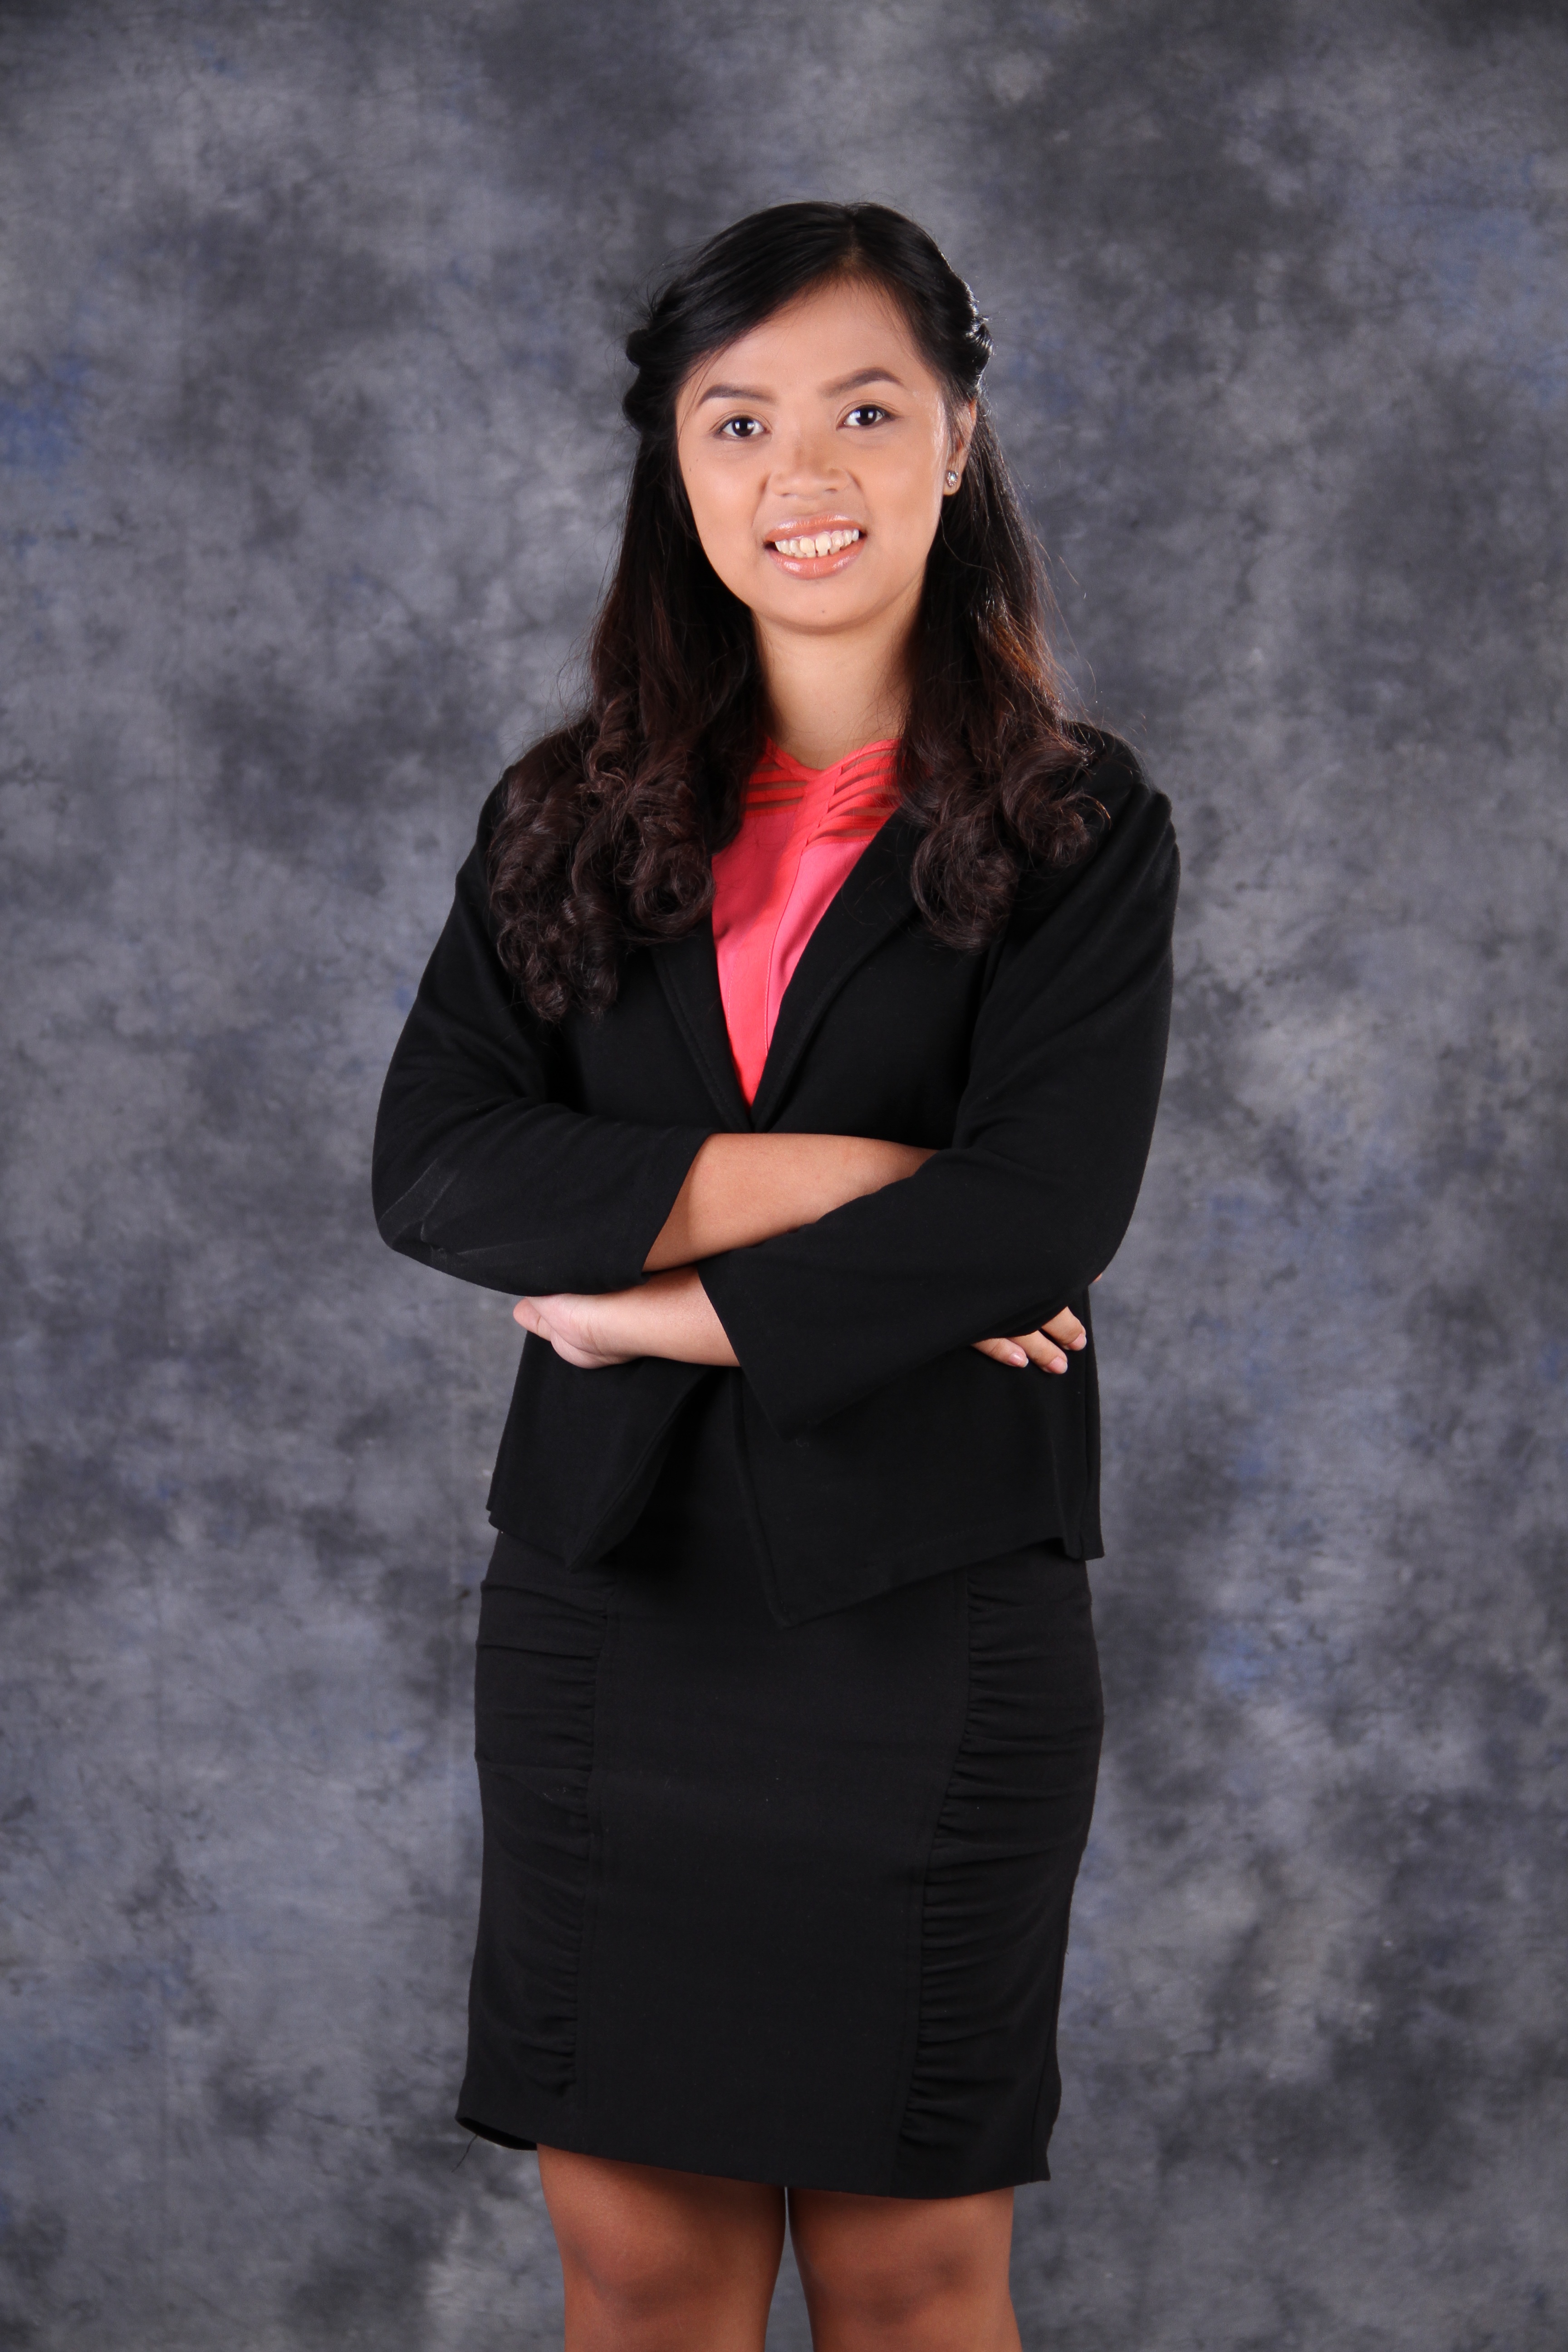
person, portrait, model, office, fashion, clothing, black, lady, dress, women, beauty, style, skirt, official, photo shoot, formal wear, bussines, smole, little black dress